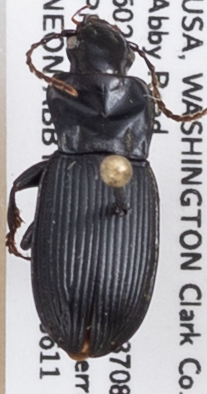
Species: Pterostichus herculaneus
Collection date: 2019-06-11
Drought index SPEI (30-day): -0.572
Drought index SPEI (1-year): -2.09
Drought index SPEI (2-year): -2.09